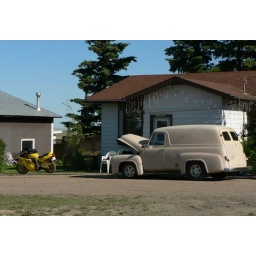
I spotted this house recently while in Three Hills for a big car show